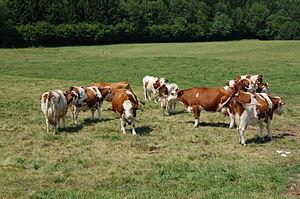
Comté est l'appellation d'origine d'un fromage français transformé principalement en Franche-Comté et bénéficiant d'une AOC depuis 1958 et d'une AOP depuis 1996. Son aire de production s'étend dans les départements du Jura, du Doubs et l'est de l'Ain.